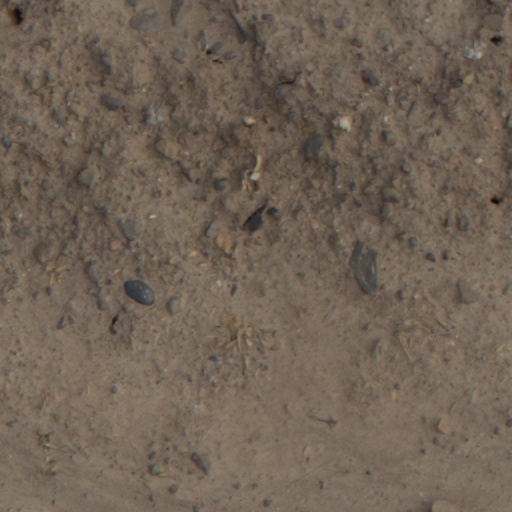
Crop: wheat